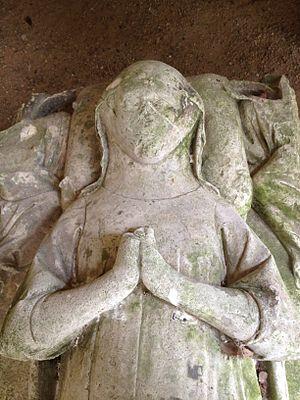
Détail du gisant de Marie de Ferrières.
L’abbaye de Fontaine-Guérard est une abbaye cistercienne féminine située sur la commune de Radepont dans le département de l’Eure en Normandie.